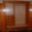
Label: wardrobe